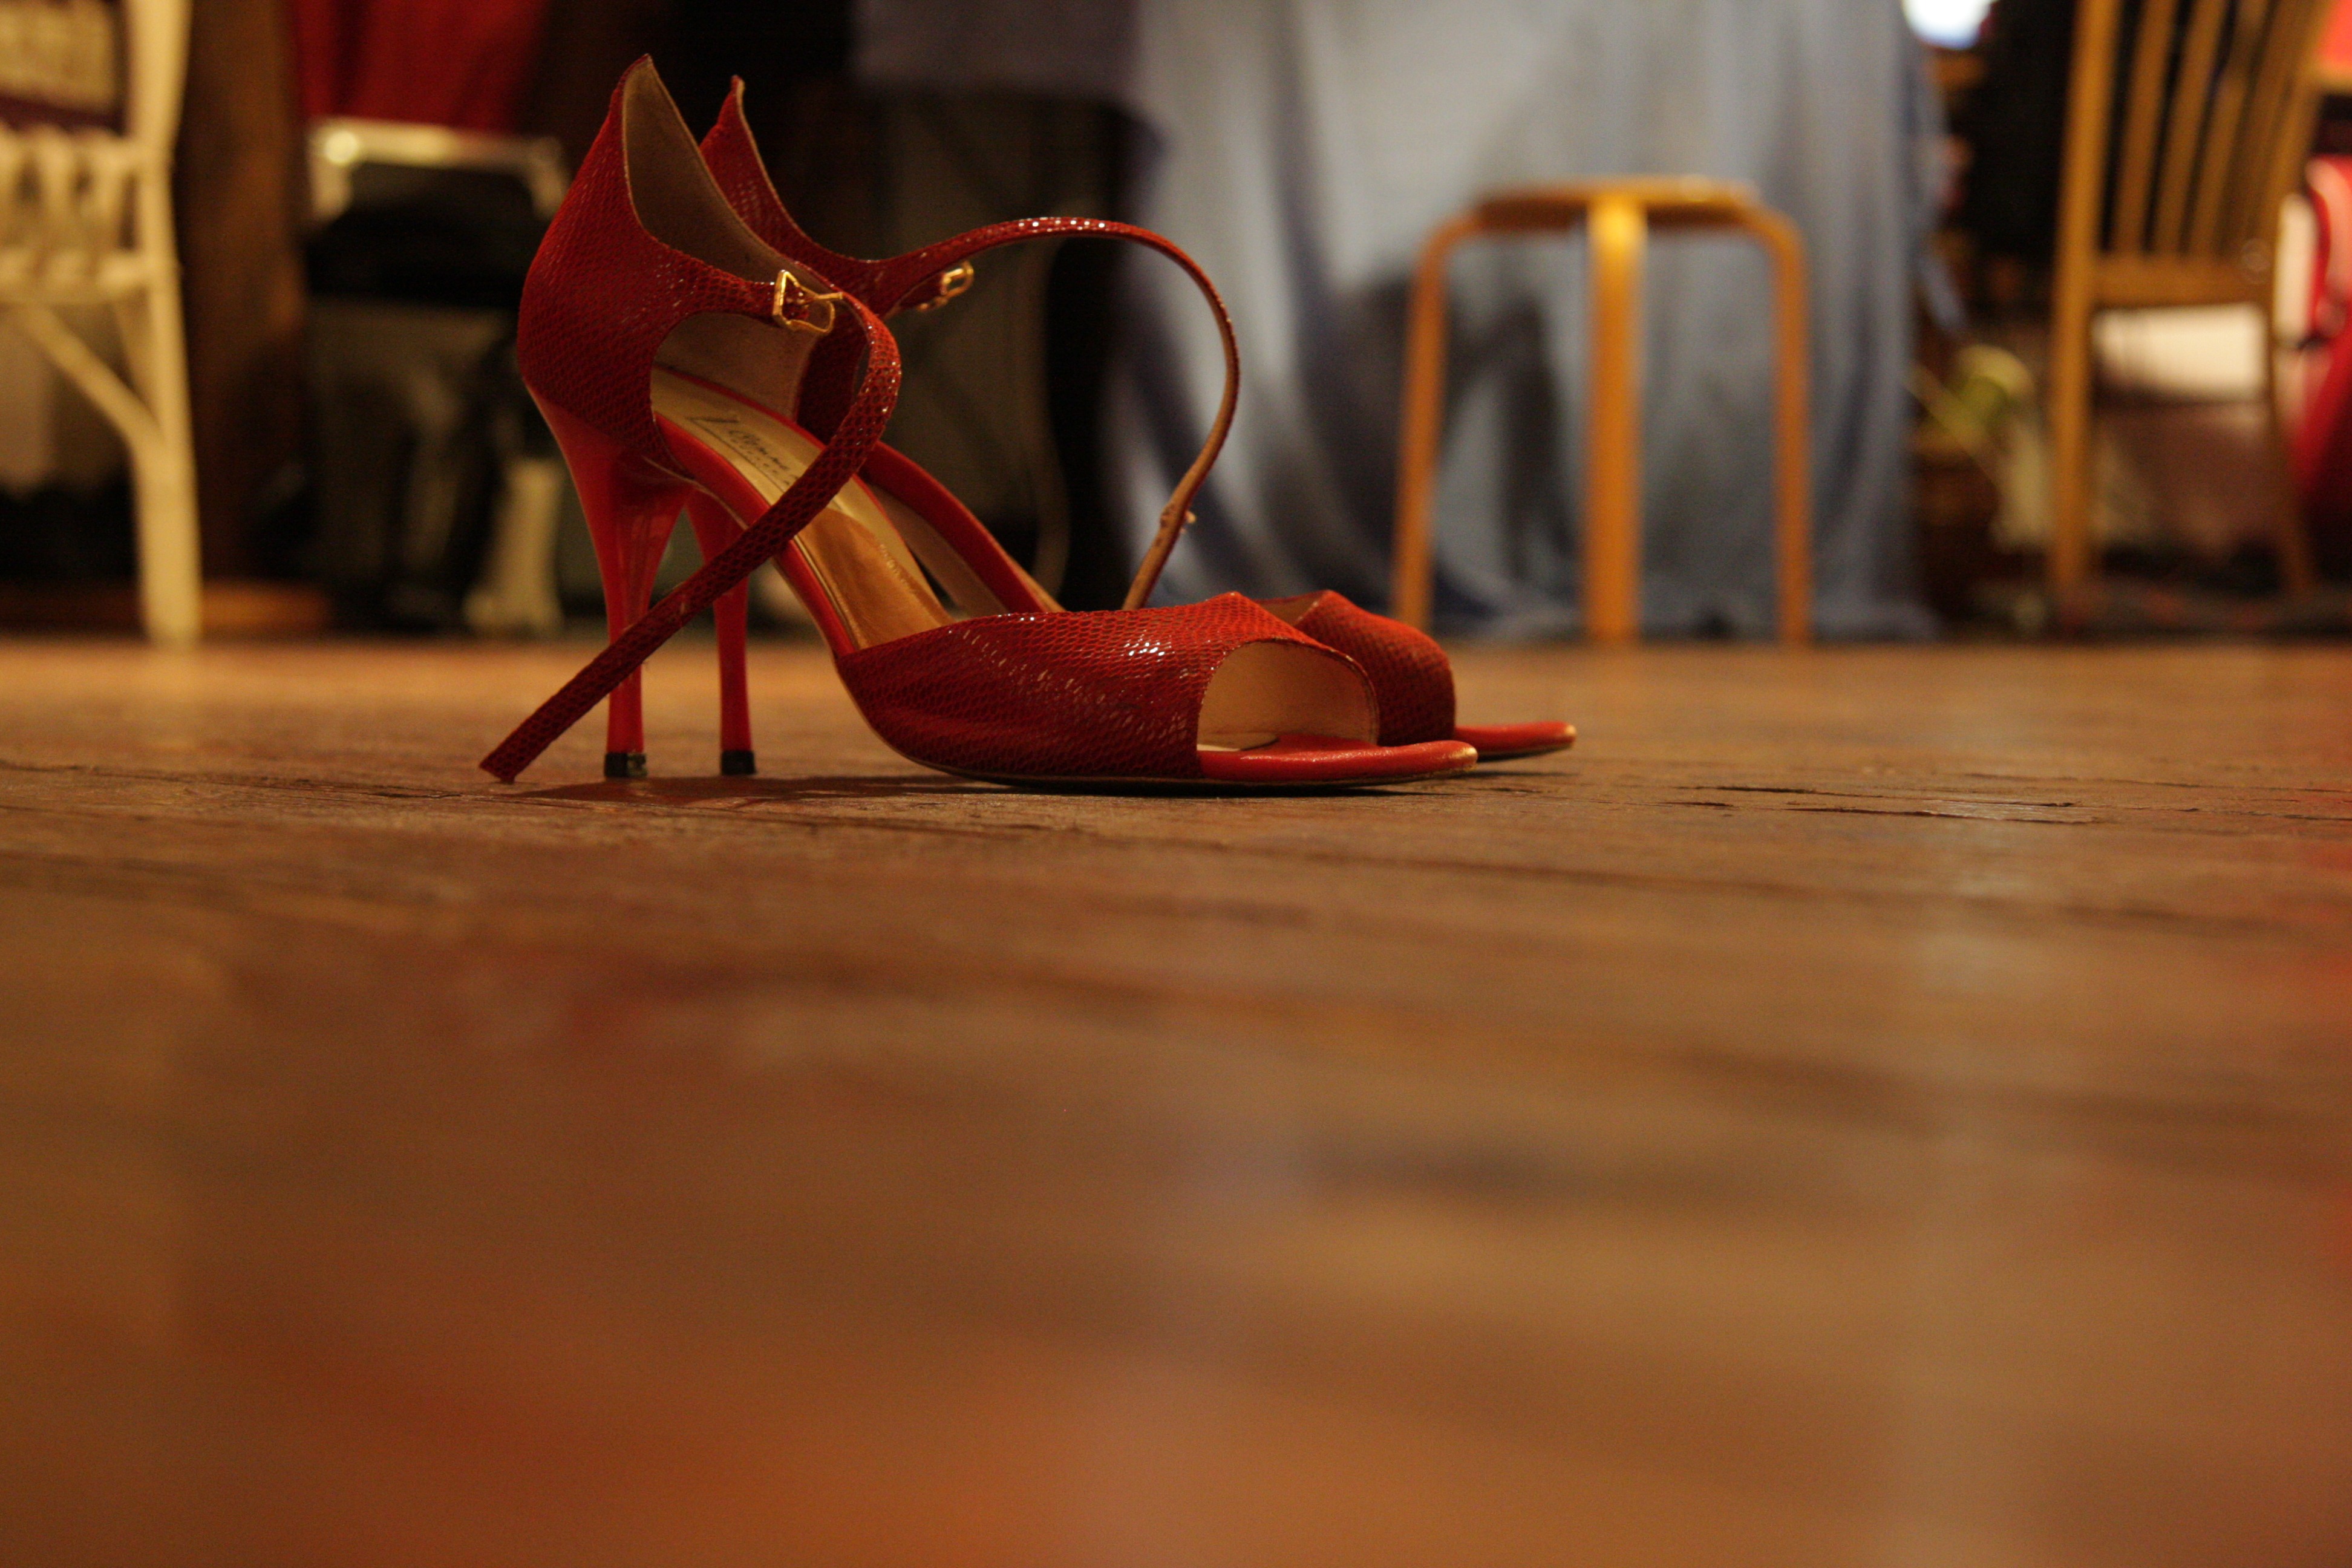
shoe, leg, dance, spring, red, color, fashion, shoes, footwear, stilettos, women's shoes, high heeled shoes, high heeled footwear, heel shoes, dance shoes